1984–85 NCAA Division I men's ice hockey season

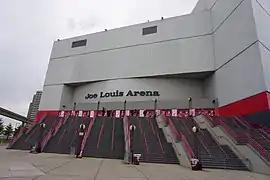
The Joe Louis Arena served as the host for the 1985 Frozen Four

The 1984–85 NCAA Division I men's ice hockey season began in October 1984 and concluded with the 1985 NCAA Division I Men's Ice Hockey Tournament's championship game on March 30, 1985 at the Joe Louis Arena in Detroit, Michigan. This was the 38th season in which an NCAA ice hockey championship was held and is the 91st year overall where an NCAA school fielded a team.